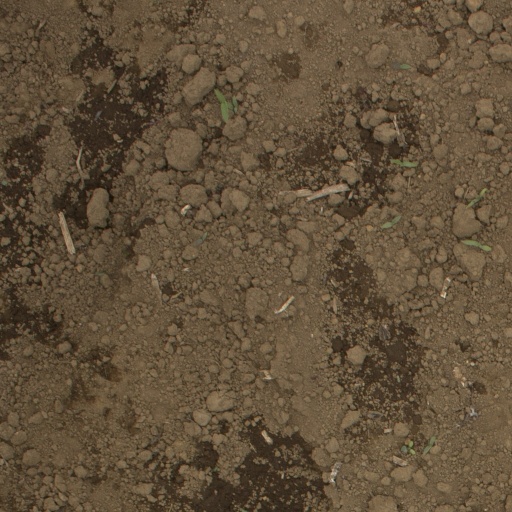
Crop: Jerusalem artichoke